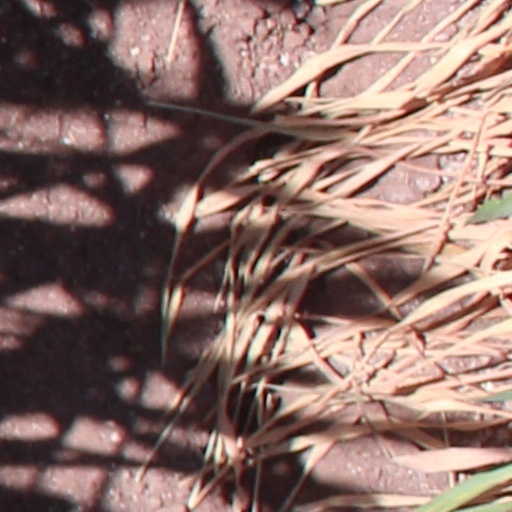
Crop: wheat